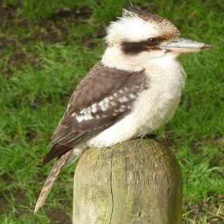
Species: KOOKABURRA
Scientific name: DACELO